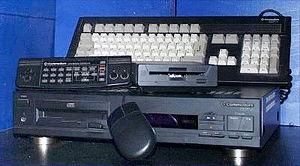
L’Amiga est une famille d’ordinateurs personnels commercialisée par Commodore International entre 1985 et 1994. Dans les années 1990, il est très populaire sur la scène démo, parmi les amateurs de jeux vidéo et dans l'industrie de la vidéo. Dans les années 1980, l'Amiga offrait en standard un affichage plus coloré et plus animé, un meilleur son et un système d'exploitation plus avancé que la plupart de ses concurrents.